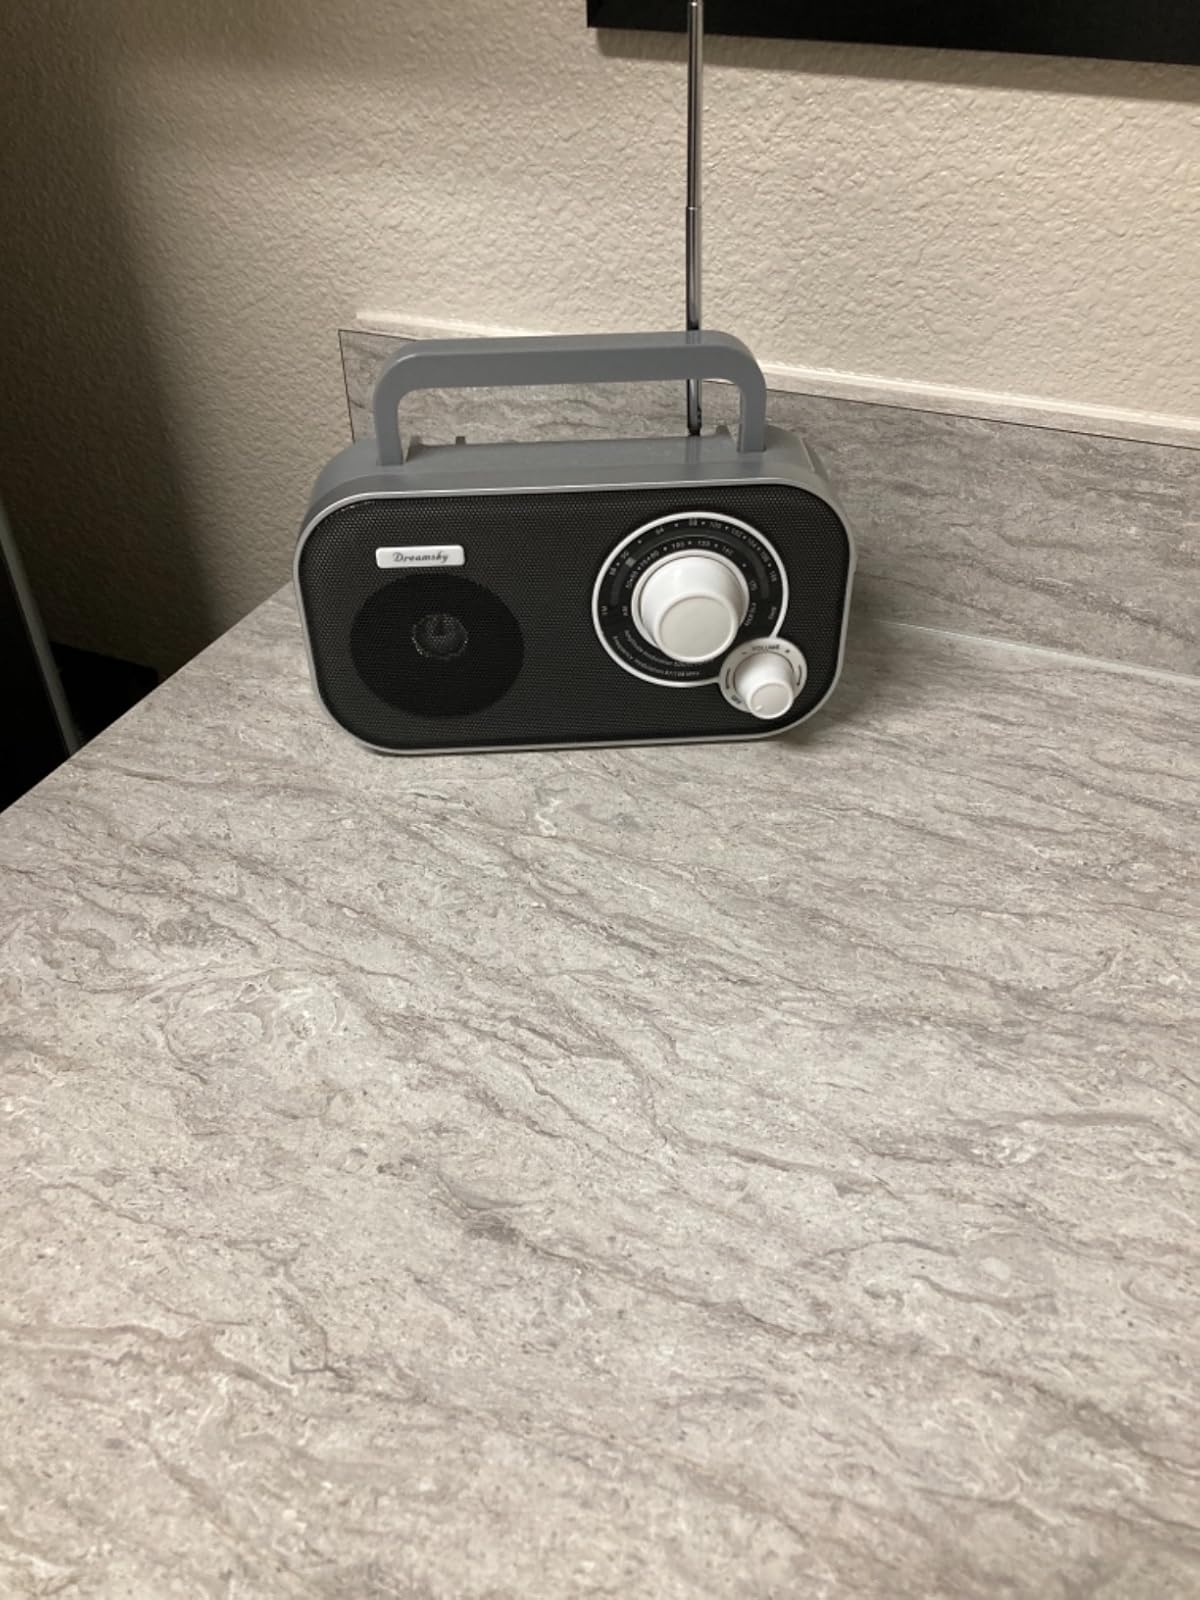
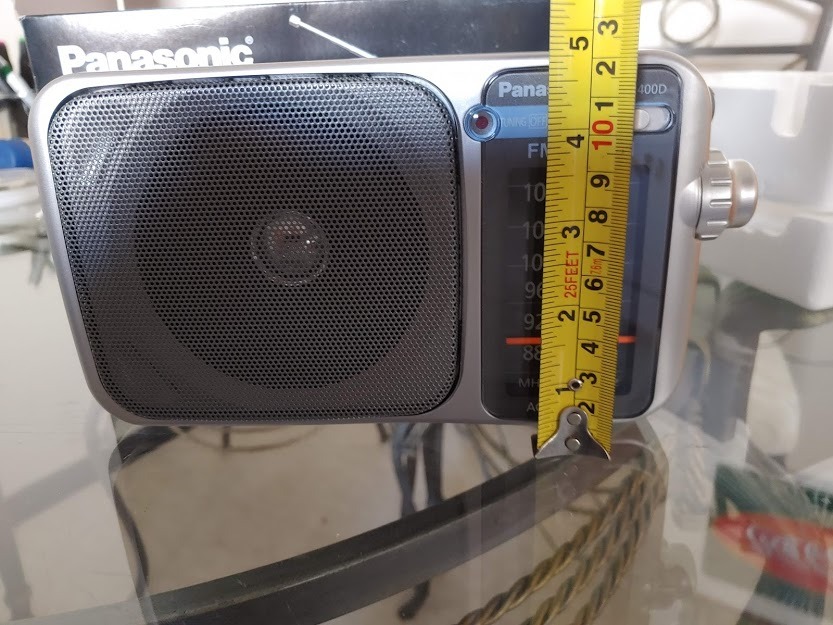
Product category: radio
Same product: no